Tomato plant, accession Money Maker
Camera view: horizontal (90 deg, fisheye); turntable rotation: 180 degrees
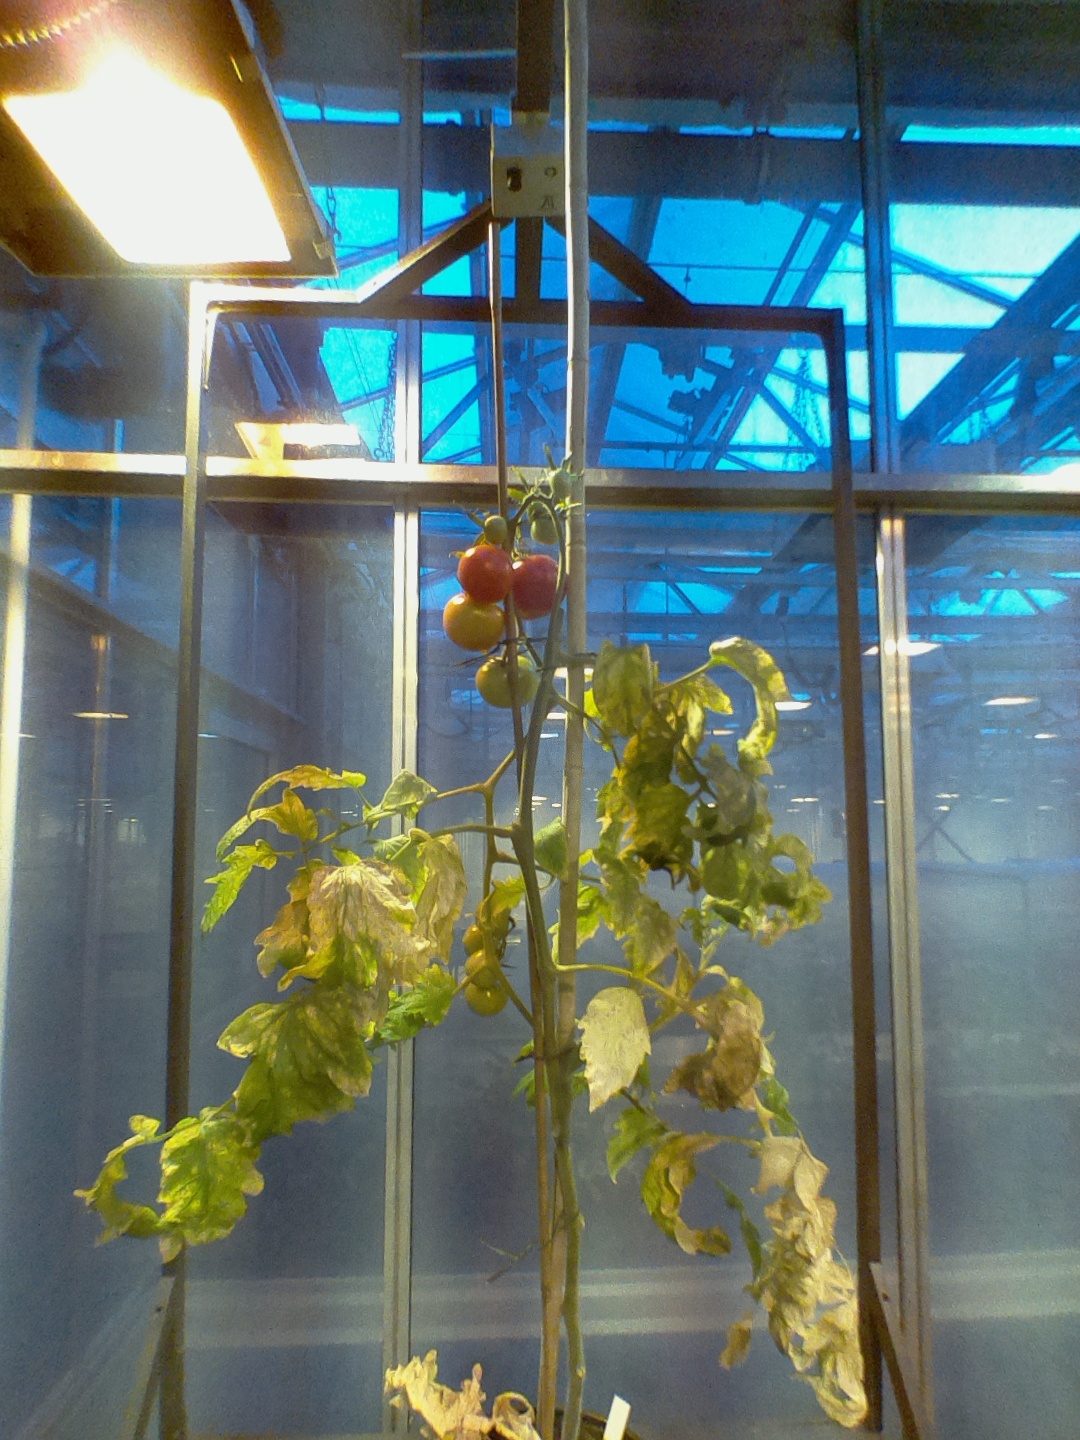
BBCH growth stage 82: 20%-30% of fruits show typical fully ripe color